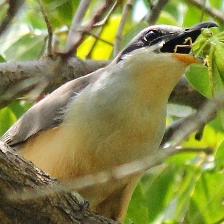
Species: MANGROVE CUCKOO
Scientific name: COCCYZUS MINOR